Automobilwerk Eisenach

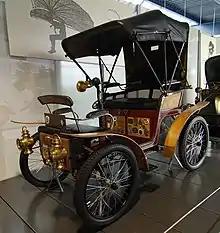
1898 "Wartburg"

Heinrich Ehrhardt founded the Fahrzeugfabrik Eisenach (FFE) in Eisenach on 3 December 1896 as a stock company. Initially, he produced bicycles and guns. After two years, he started to produce a motor car which he called the Wartburg, a licensed model of the French Decauville. The company was the third to manufacture cars in Germany, the first being "Benz & Cie" and the second being "Daimler Motoren Gesellschaft". His son Gustav subsequently took over the factory, which at the end of the 19th century employed 1,300 workers and was one of the largest in Thuringia.